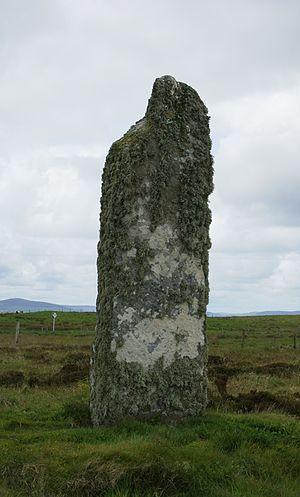
La Mor Stein, connue également sous le nom de Standing Stone of Shapinsay, est le nom d'un mégalithe situé dans l'archipel des Orcades, en Écosse.
Cette liste non exhaustive recense les principaux sites mégalithiques des Orcades.